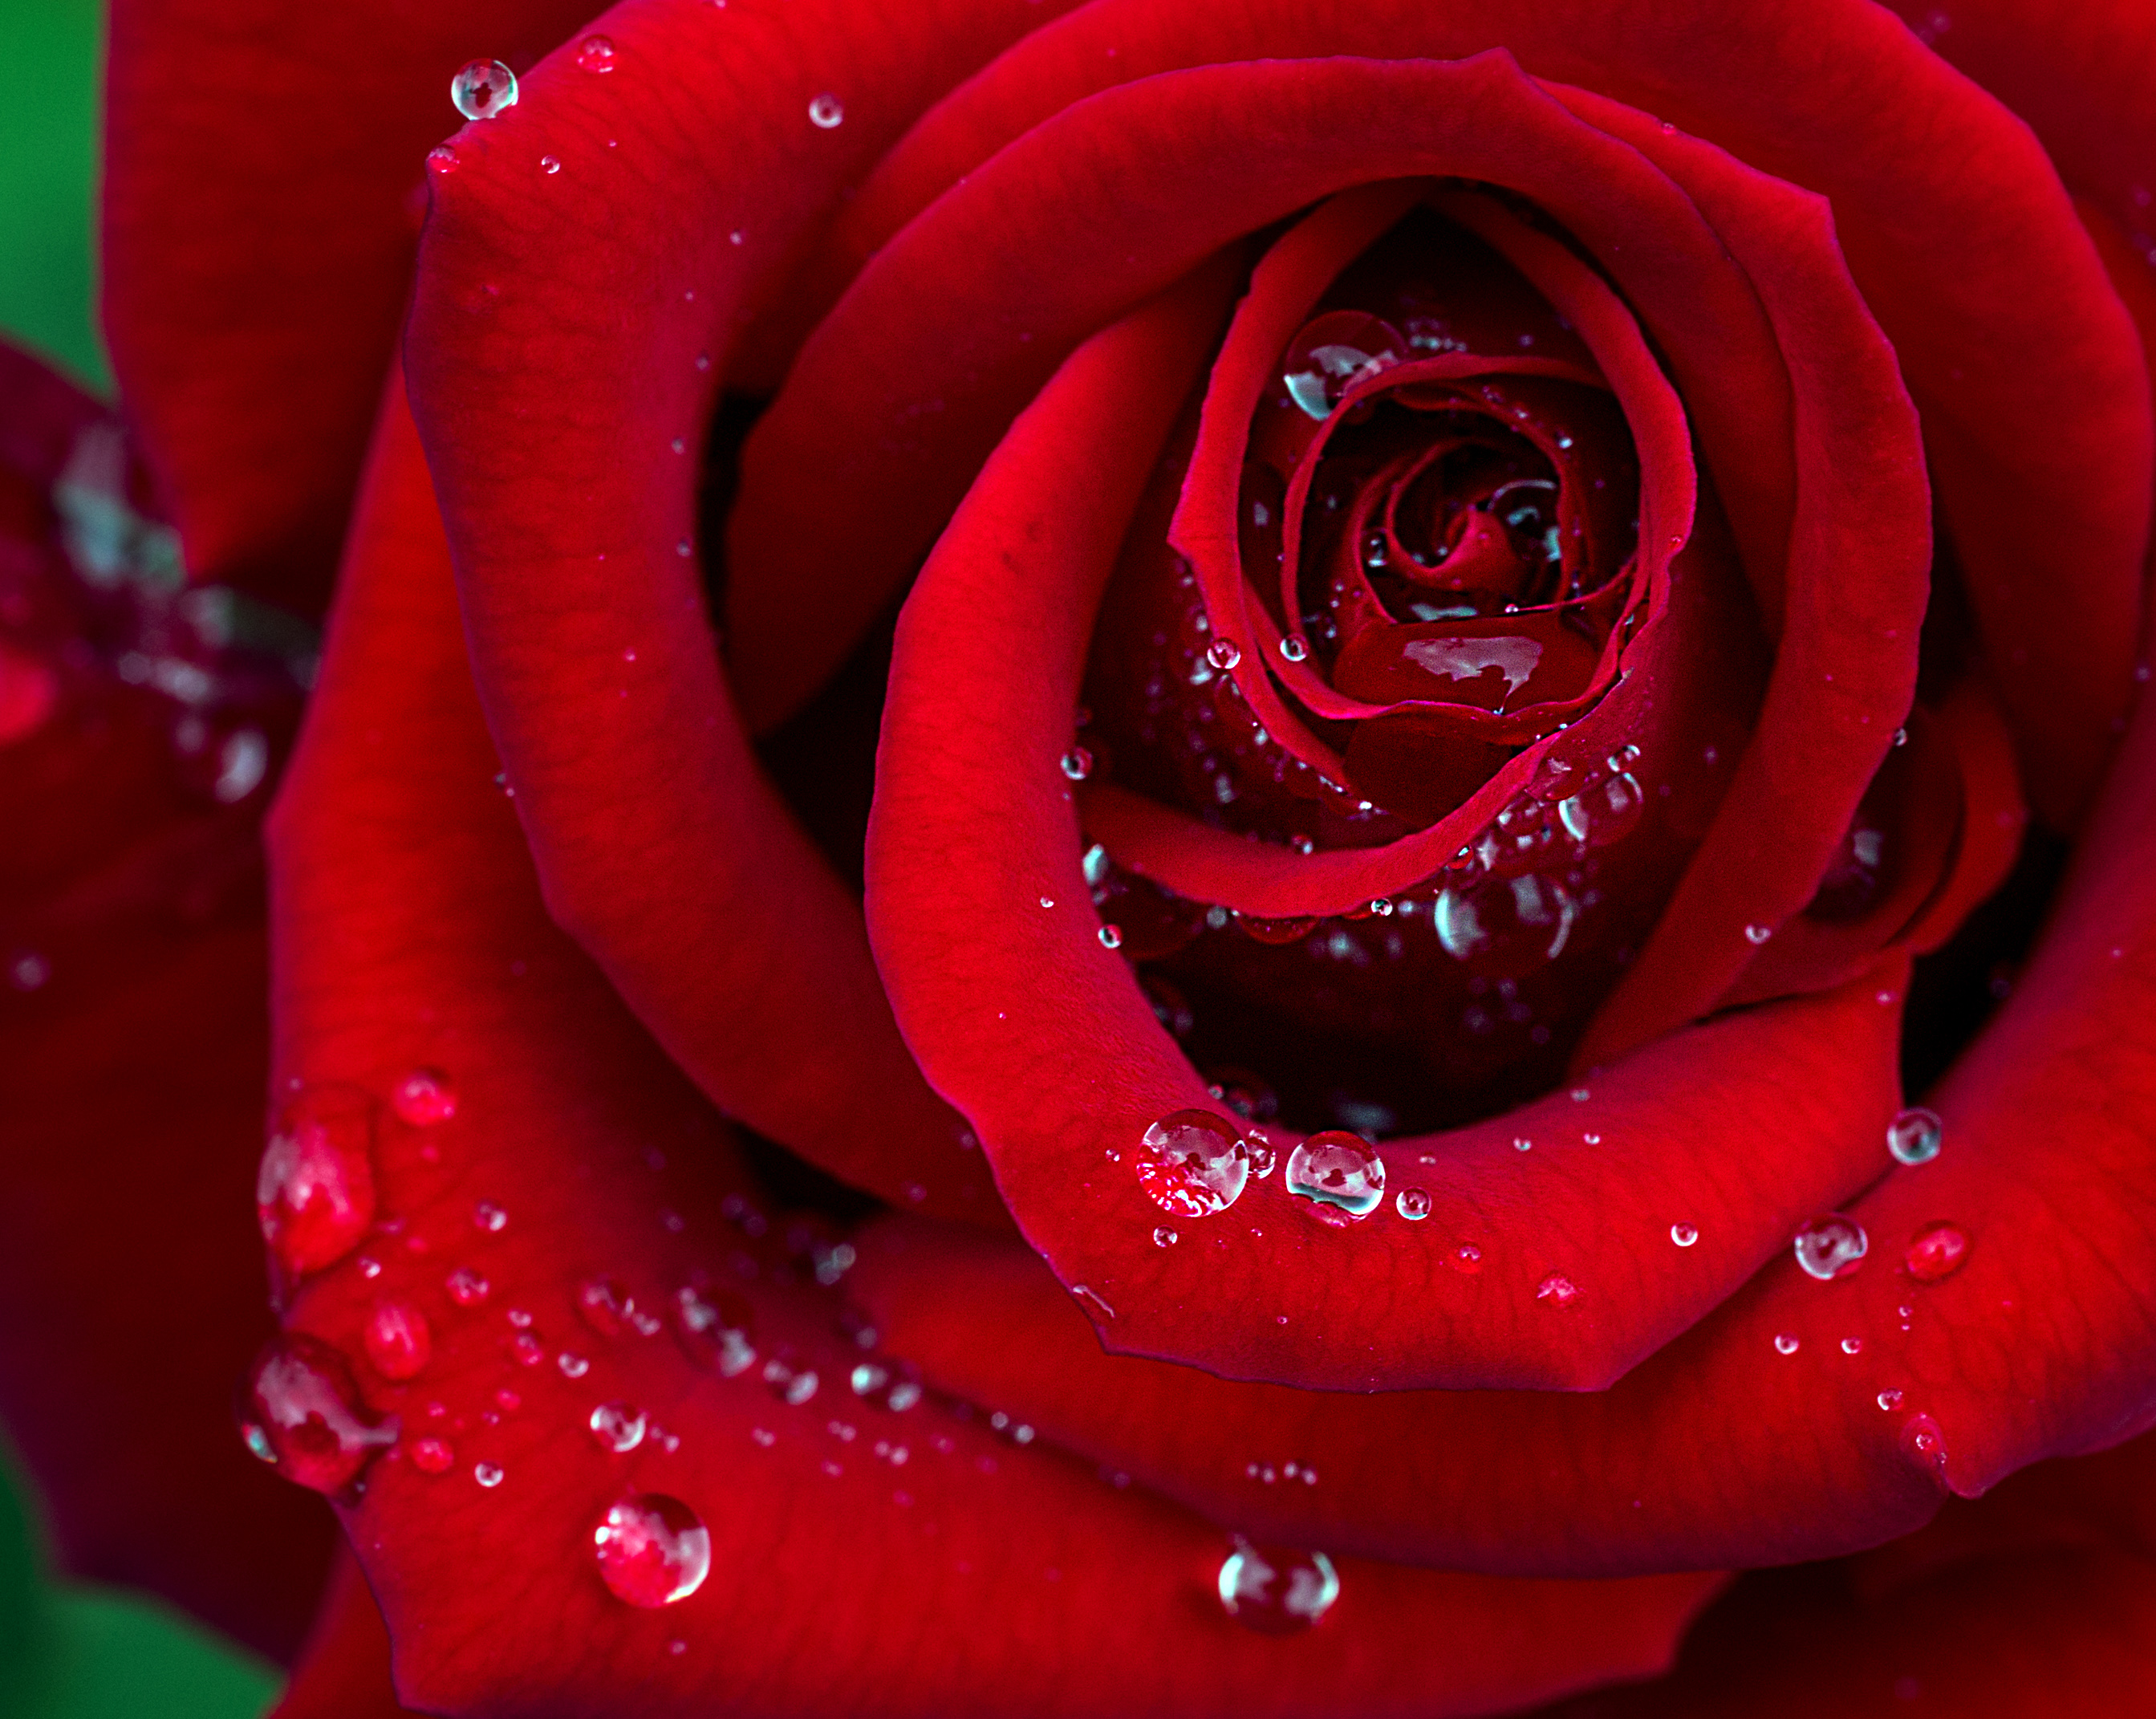
water, blossom, plant, photography, flower, petal, rose, red, pink, close up, raindrops, rouge, drops, macro photography, valentine's day, flowering plant, garden roses, rose family, land plant, rose order